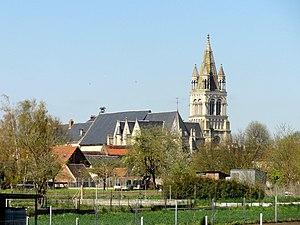
Vue depuis le sud-est.
L'église Saint-Gervais-et-Saint-Prothais est une église catholique paroissiale située à Bresles, dans l'Oise, en France. Sa nef du XIᵉ siècle compte parmi les plus anciennes du Beauvaisis, et est bâtie avec de petits moellons cubiques récupérés d'édifices gallo-romains détruits. Sur le pignon de la façade, se profile un crucifix en bas-relief. Toutes les baies et portes d'origine ont été bouchées, et des fenêtres néo-gothiques ont été percées vers 1840. L'intérieur se caractérise aujourd'hui par un décor néo-gothique vétuste. Les parties orientales du milieu du XVIᵉ siècle contrastent avantageusement avec cette nef. Elles sont d'un style gothique flamboyant tardif, qui intègre déjà des motifs de la Renaissance sur les culs-de-lampe et les clés de voûte. Mais le bel effet de l'ensemble vient surtout des arcs-doubleaux soigneusement moulurés et des voûtes d'ogives complexes à liernes et tiercerons. Particulièrement remarquable est le plan, qui comporte un vaisseau central de trois travées droites terminé par une abside à pans coupés, et deux collatéraux. Doubles de part et autre de la première travée, ils deviennent ensuite simples par la dilatation du vaisseau central.